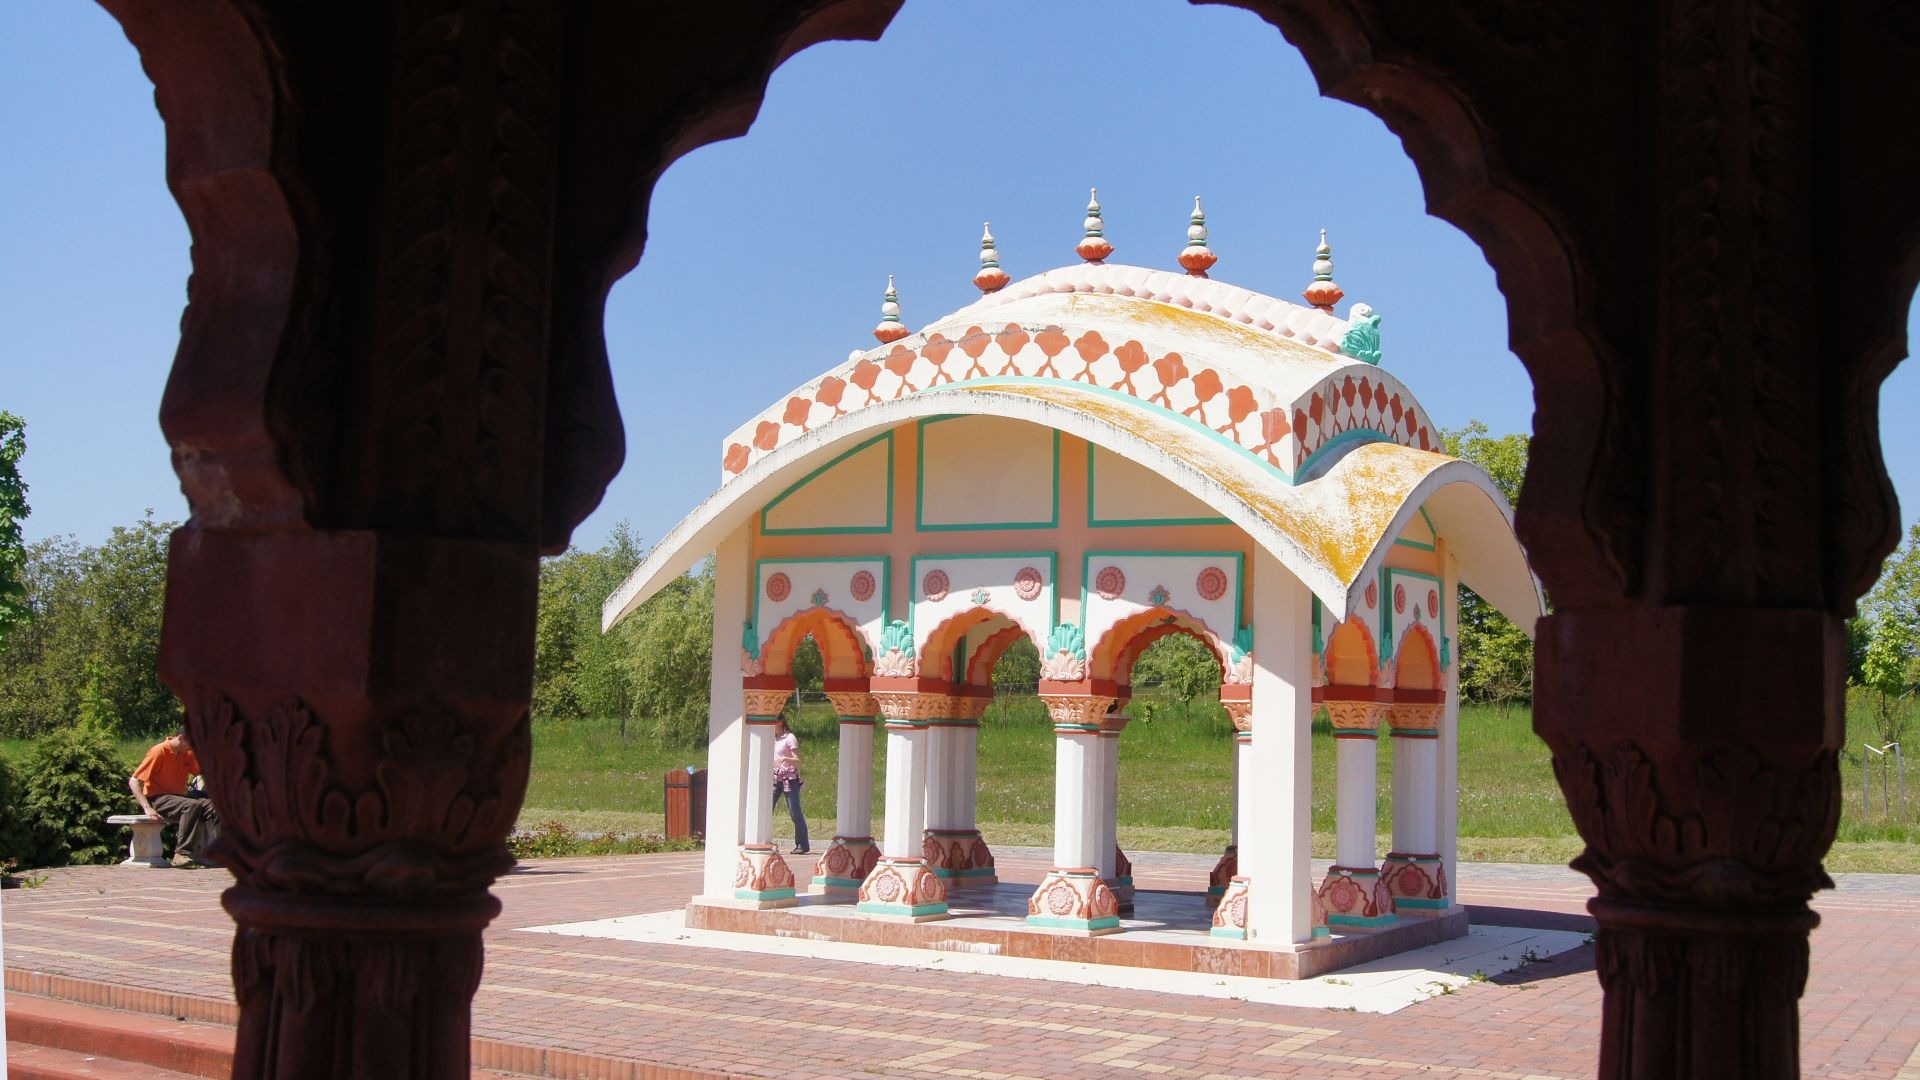
building, palace, vacation, travel, arch, landmark, tourism, place of worship, temple, shrine, style, wat, hindu temple, ancient history, shinto shrine, krisnav lgy